Avraam Papadopoulos

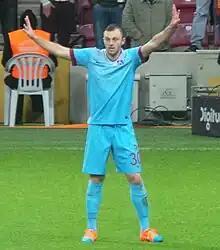
Avraam in action for Trabzonspor

Avraam Papadopoulos (born 3 December 1984) is a Greek former professional footballer who played as a centre-back. He was born in Melbourne, Australia, to Greek parents.